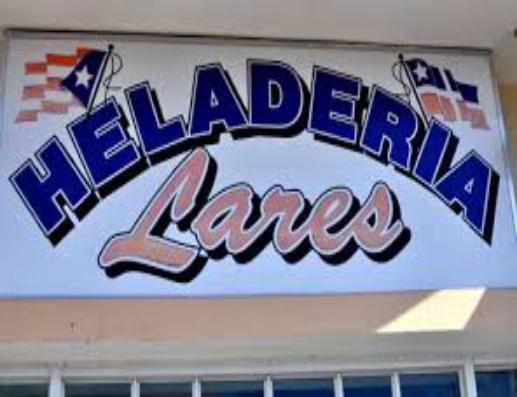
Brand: Lares Ice Cream Parlor
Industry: Leisure